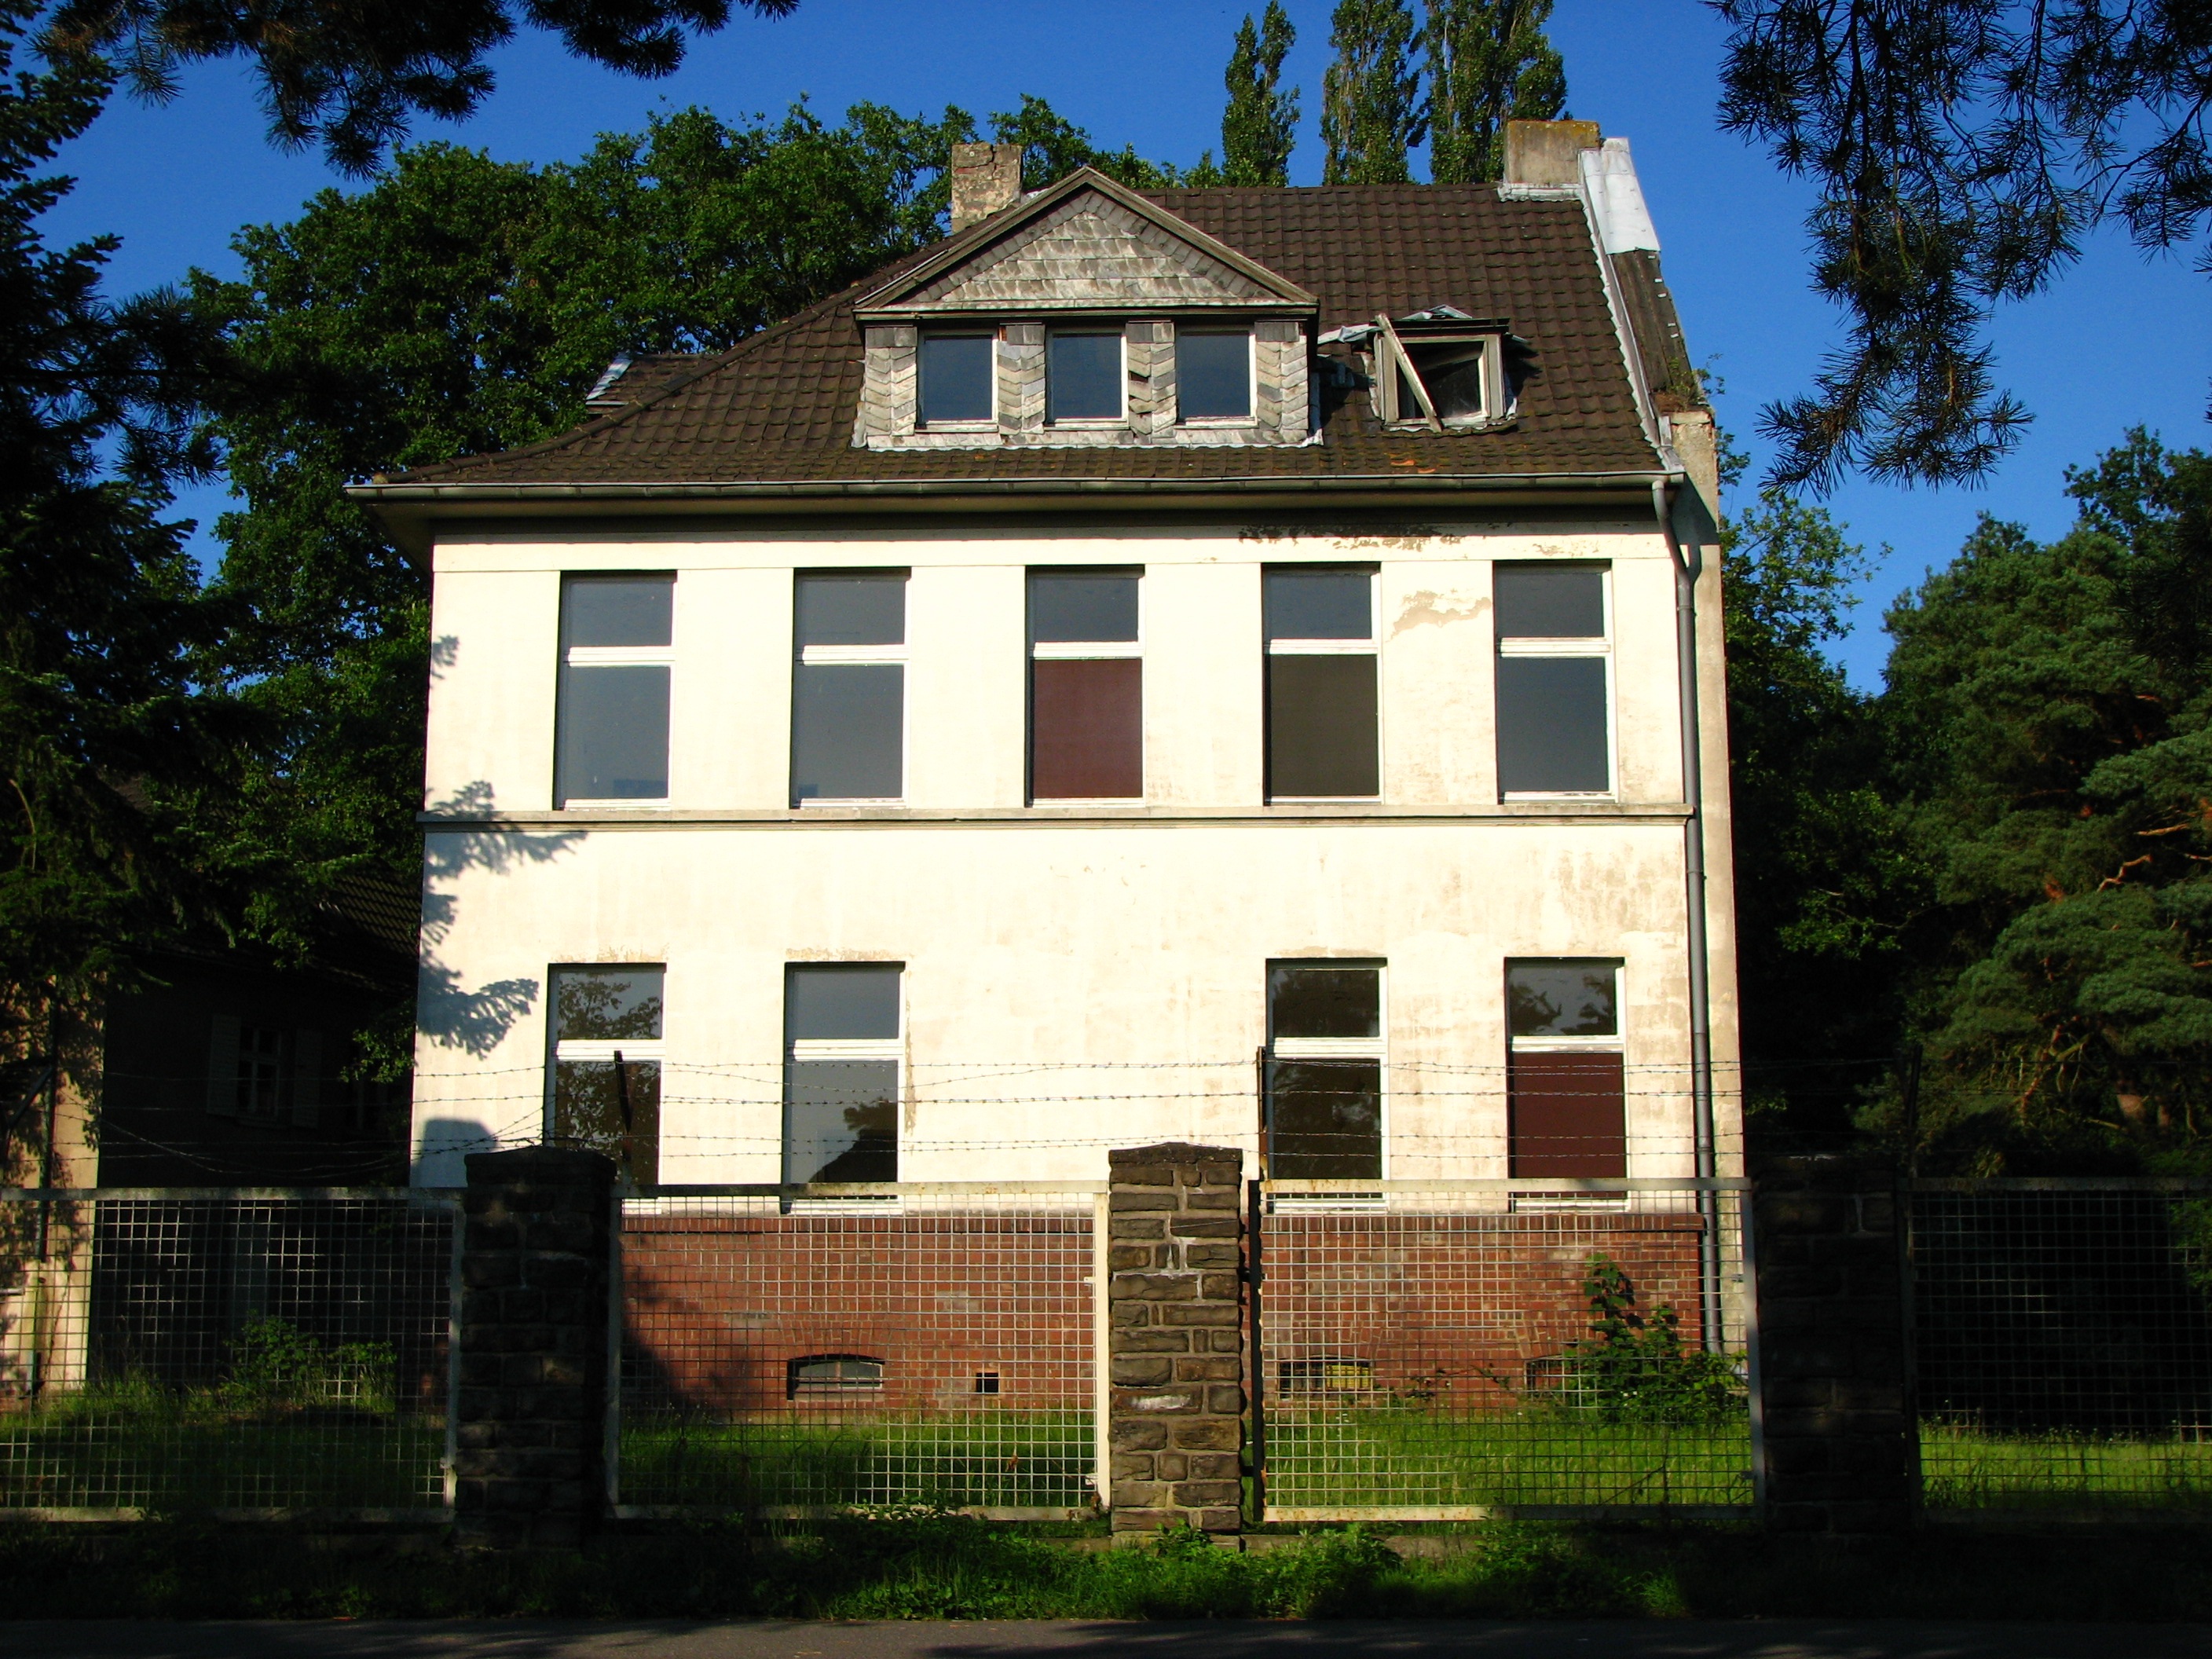
architecture, mansion, house, window, building, chateau, home, cottage, facade, property, blue, estate, leave, neighbourhood, manor house, haunted house, residential area